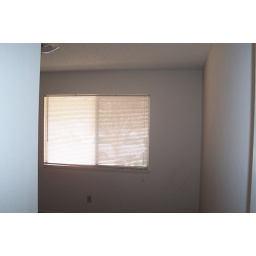
Window facing street in bedroom facing street